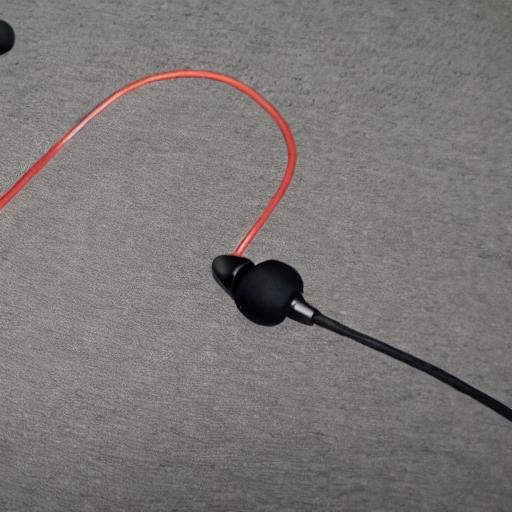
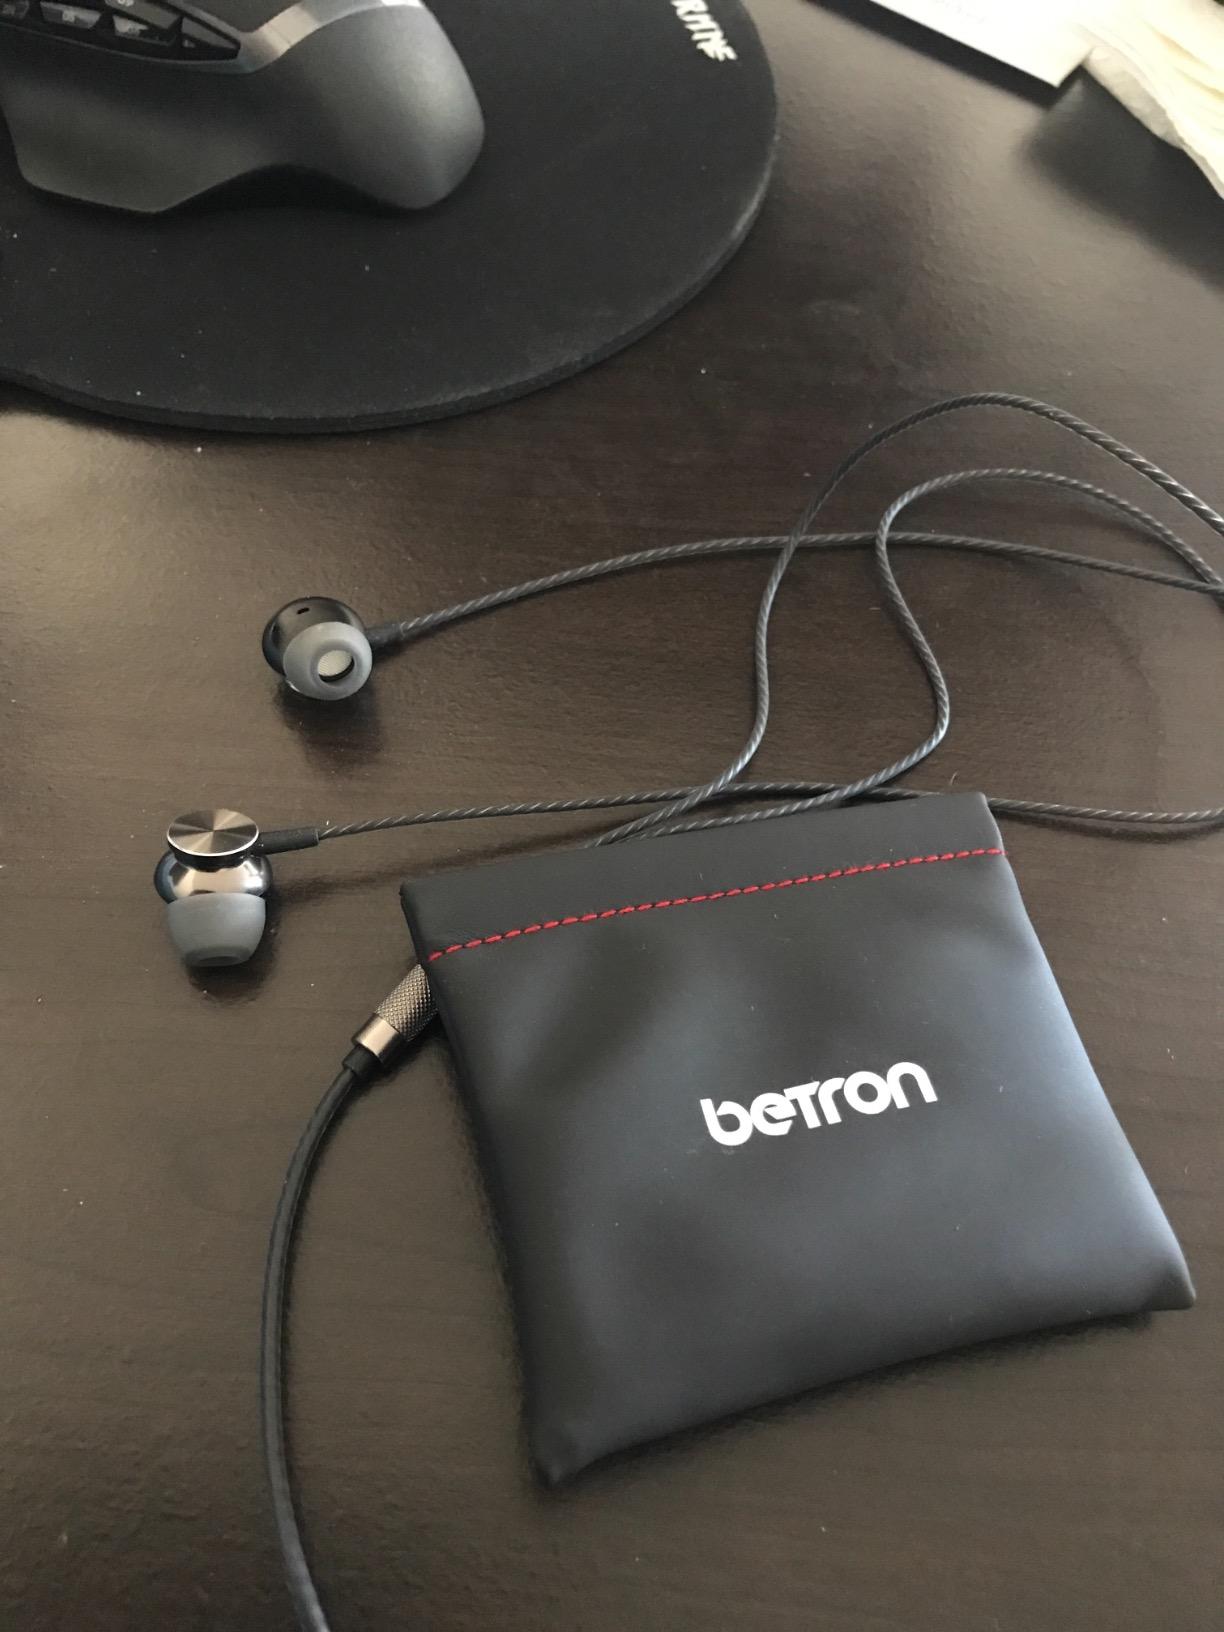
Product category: headphones
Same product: no